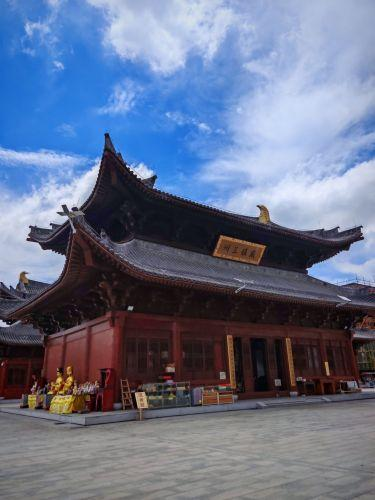
地标名称：觉华寺